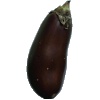
Label: Eggplant 1